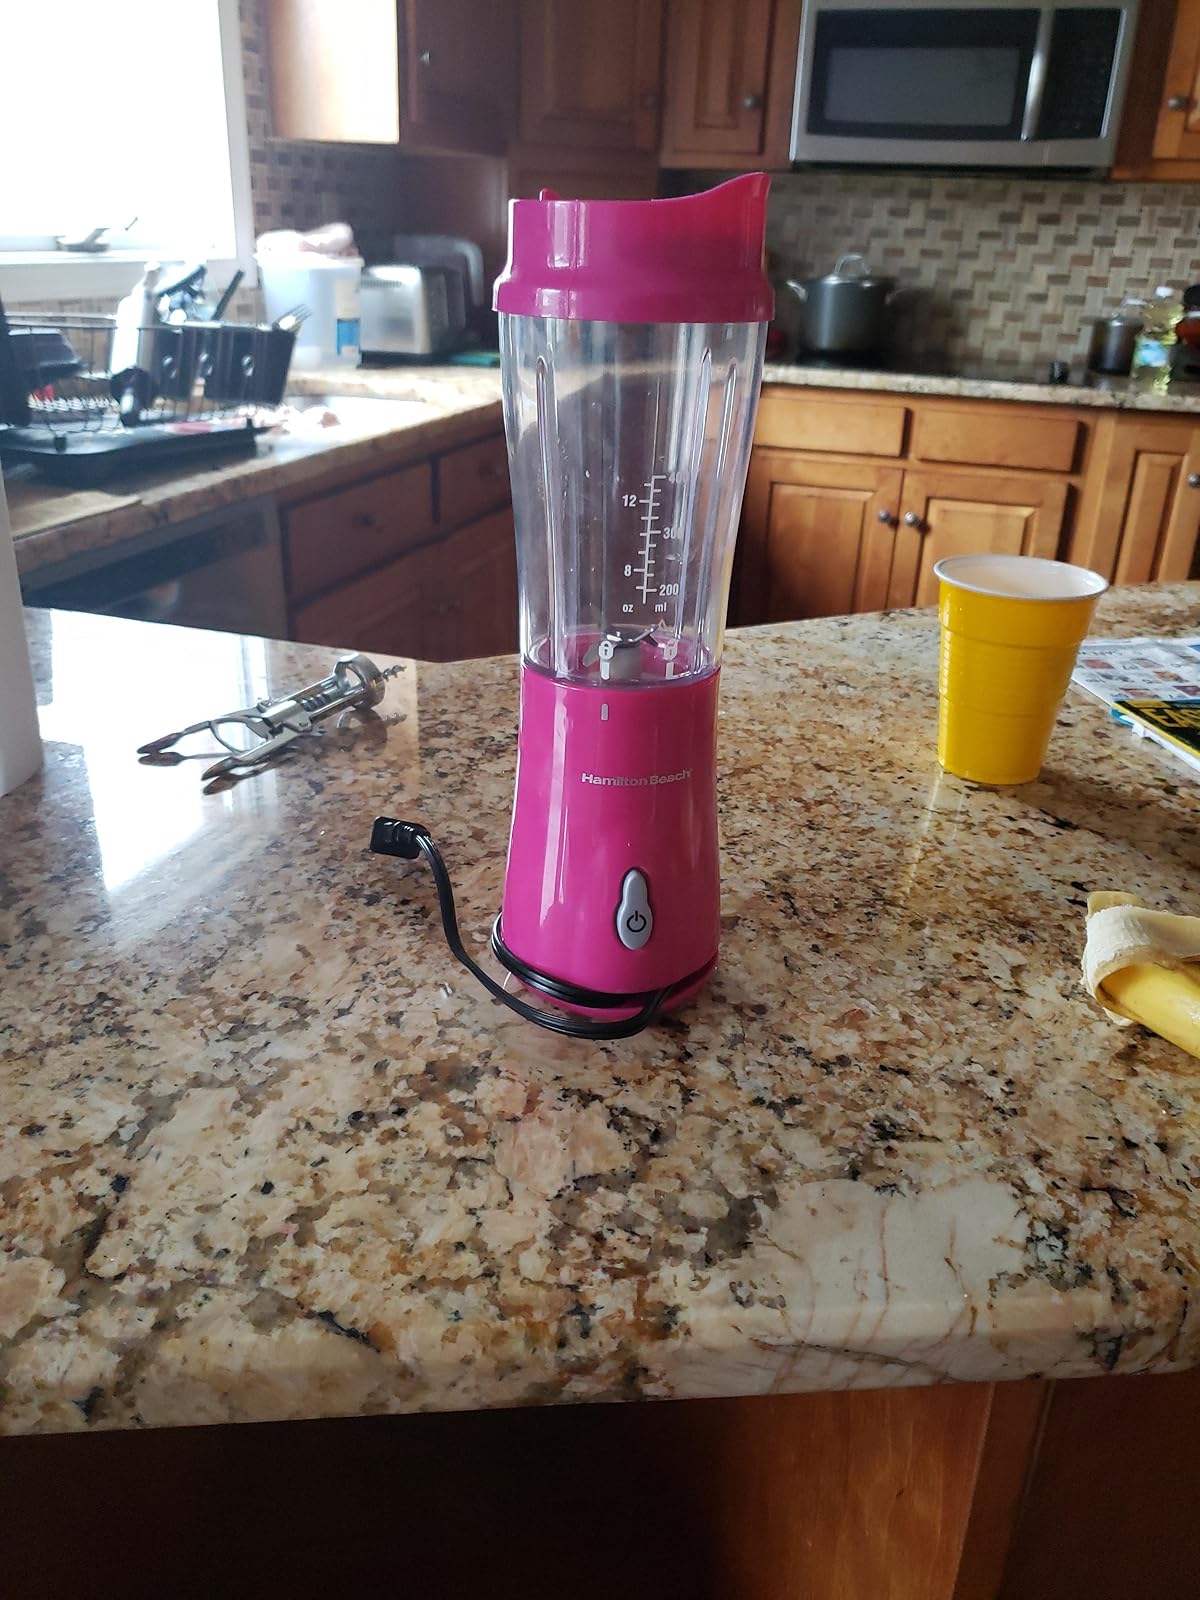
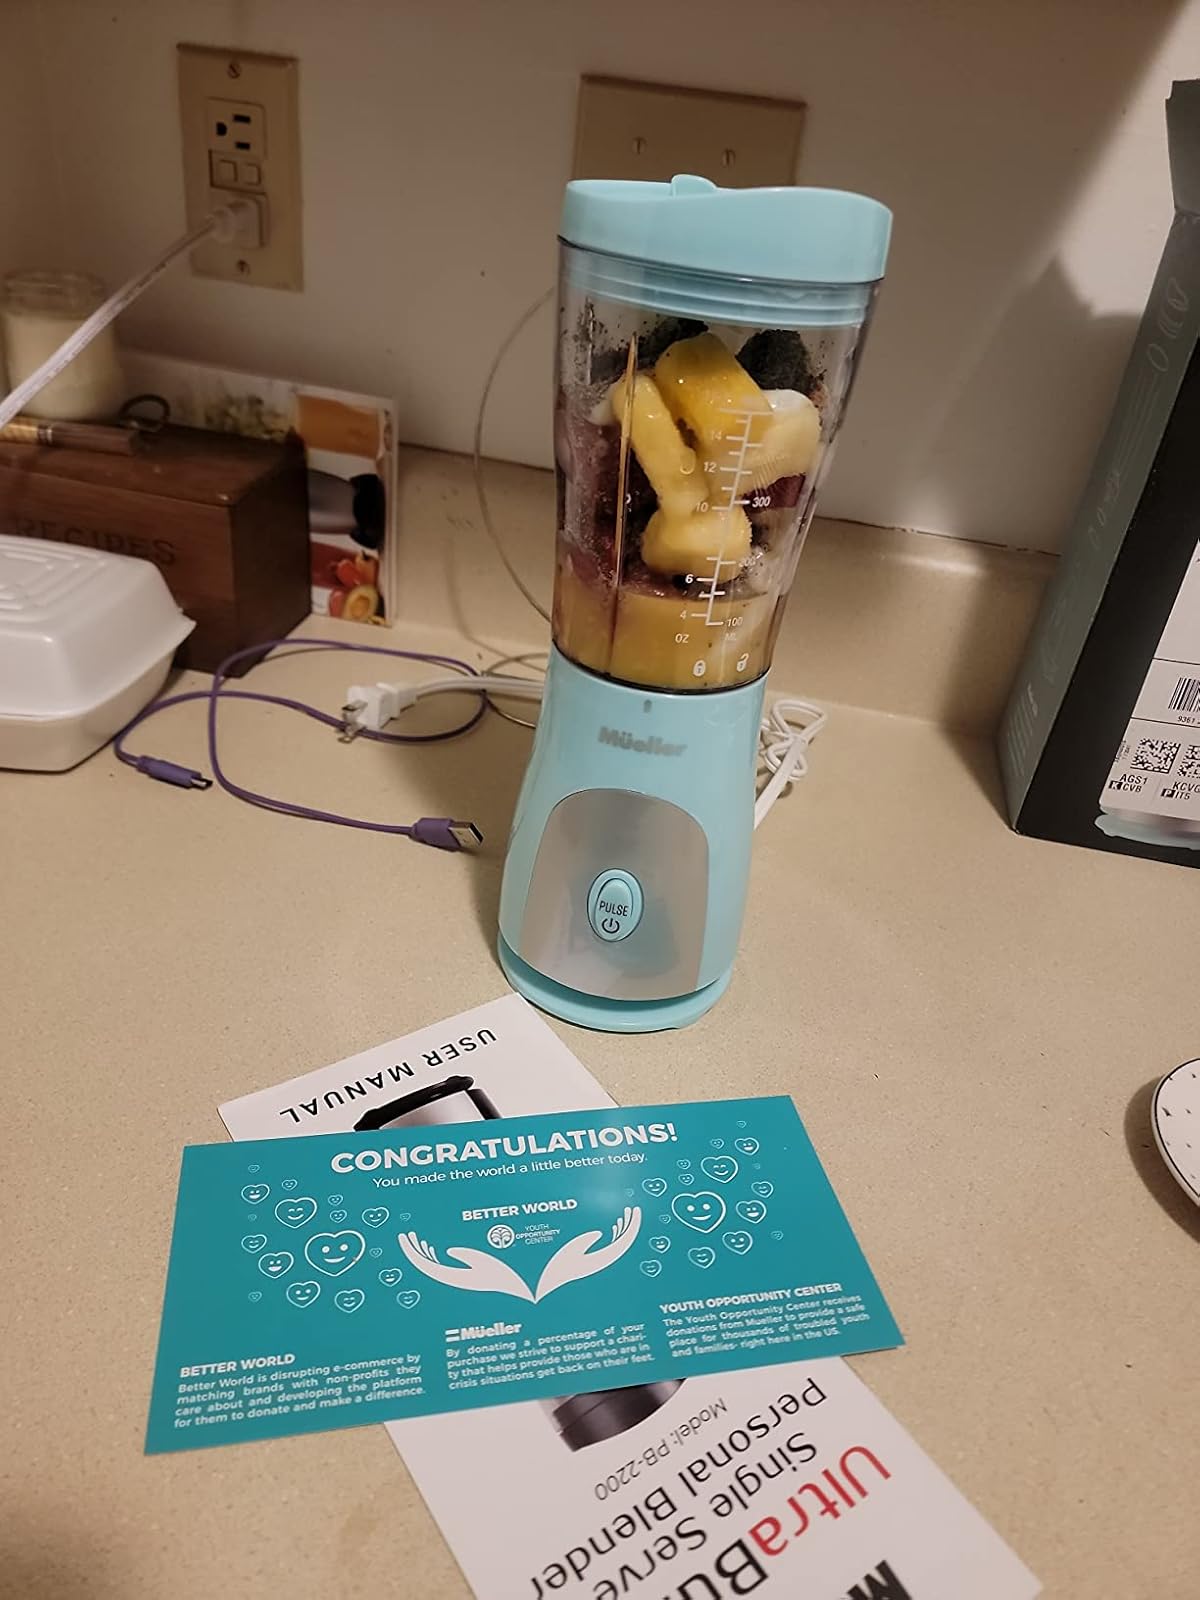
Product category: items_blender
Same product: no